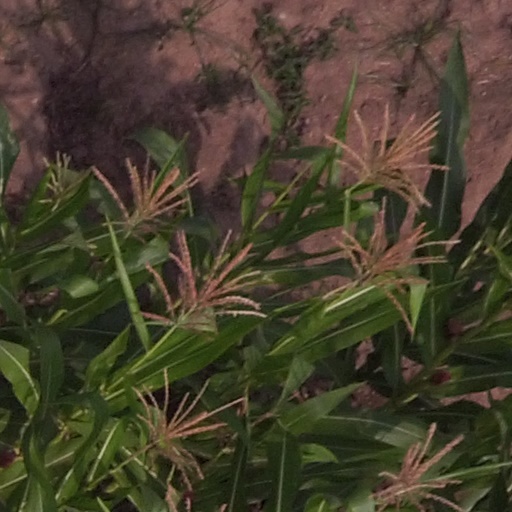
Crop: maize; corn